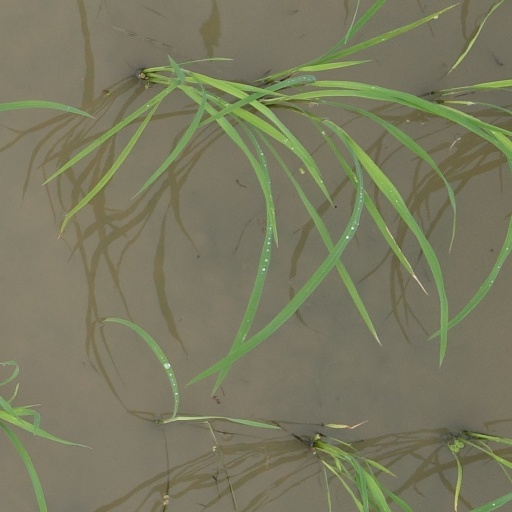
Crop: rice